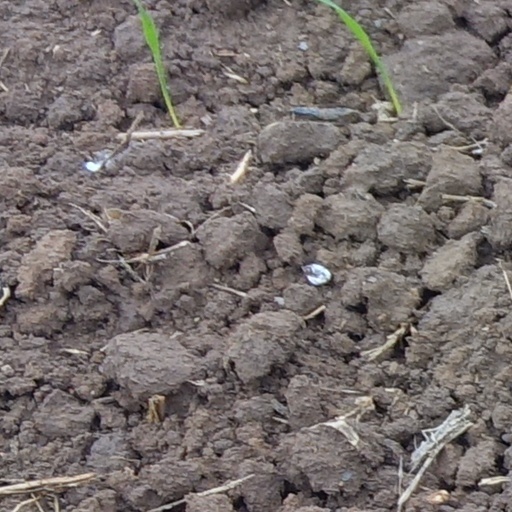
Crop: wheat